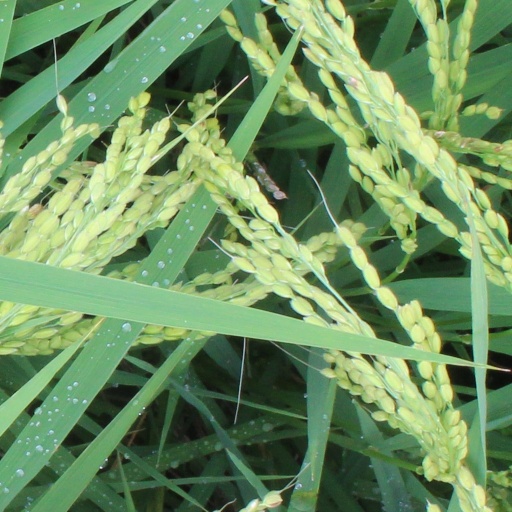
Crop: rice